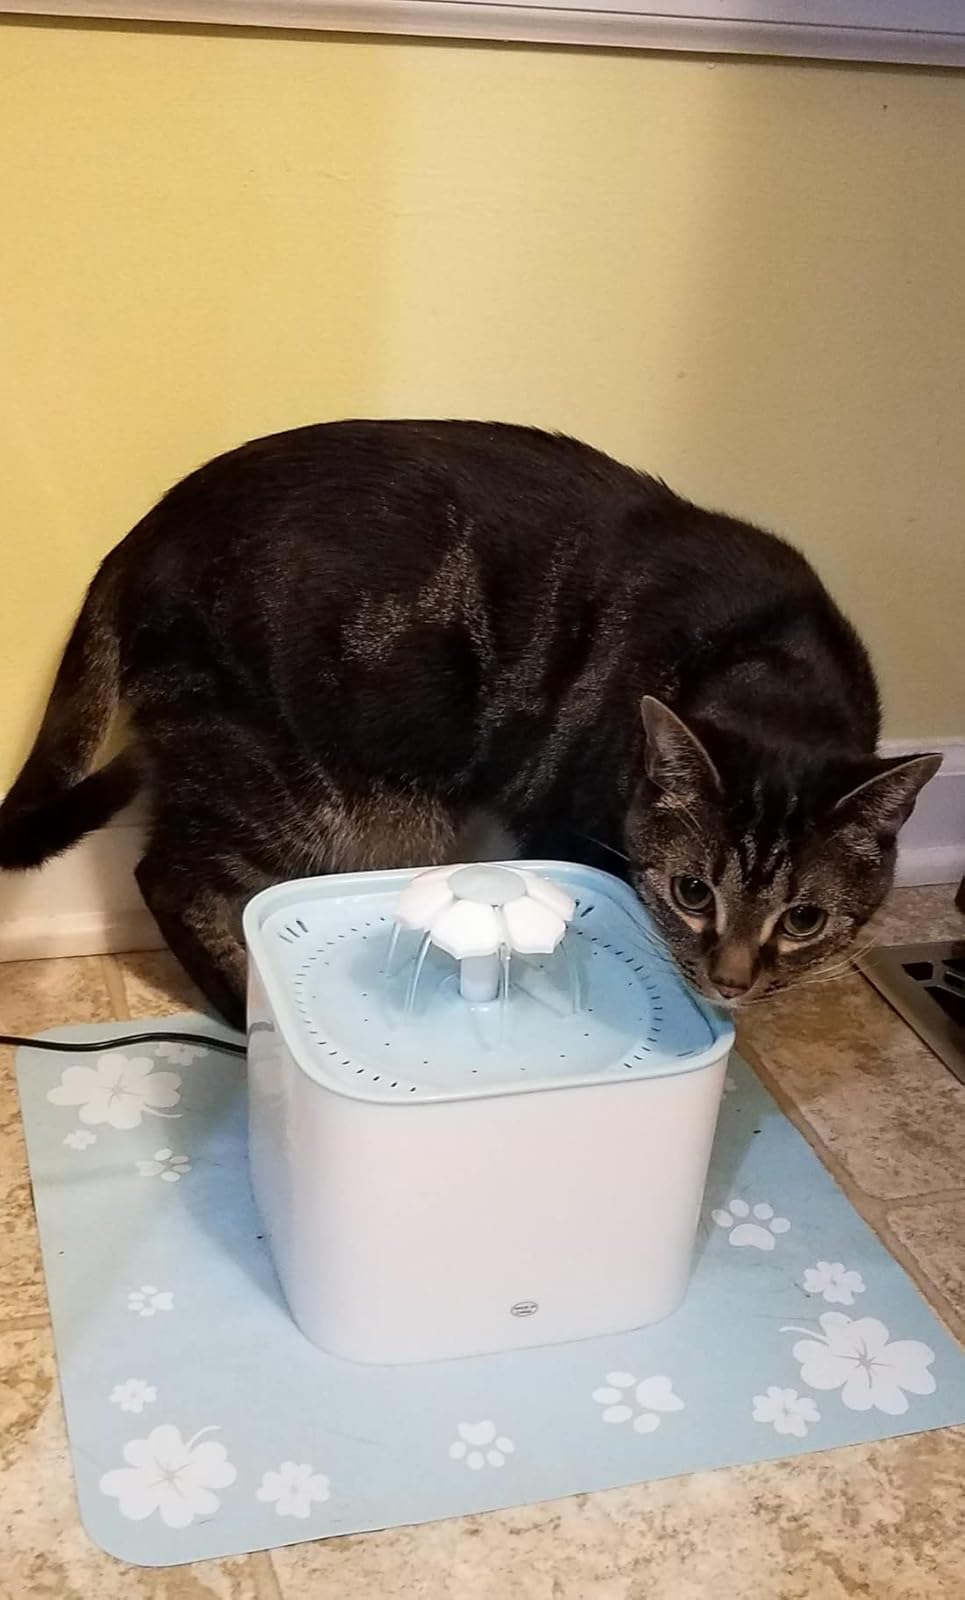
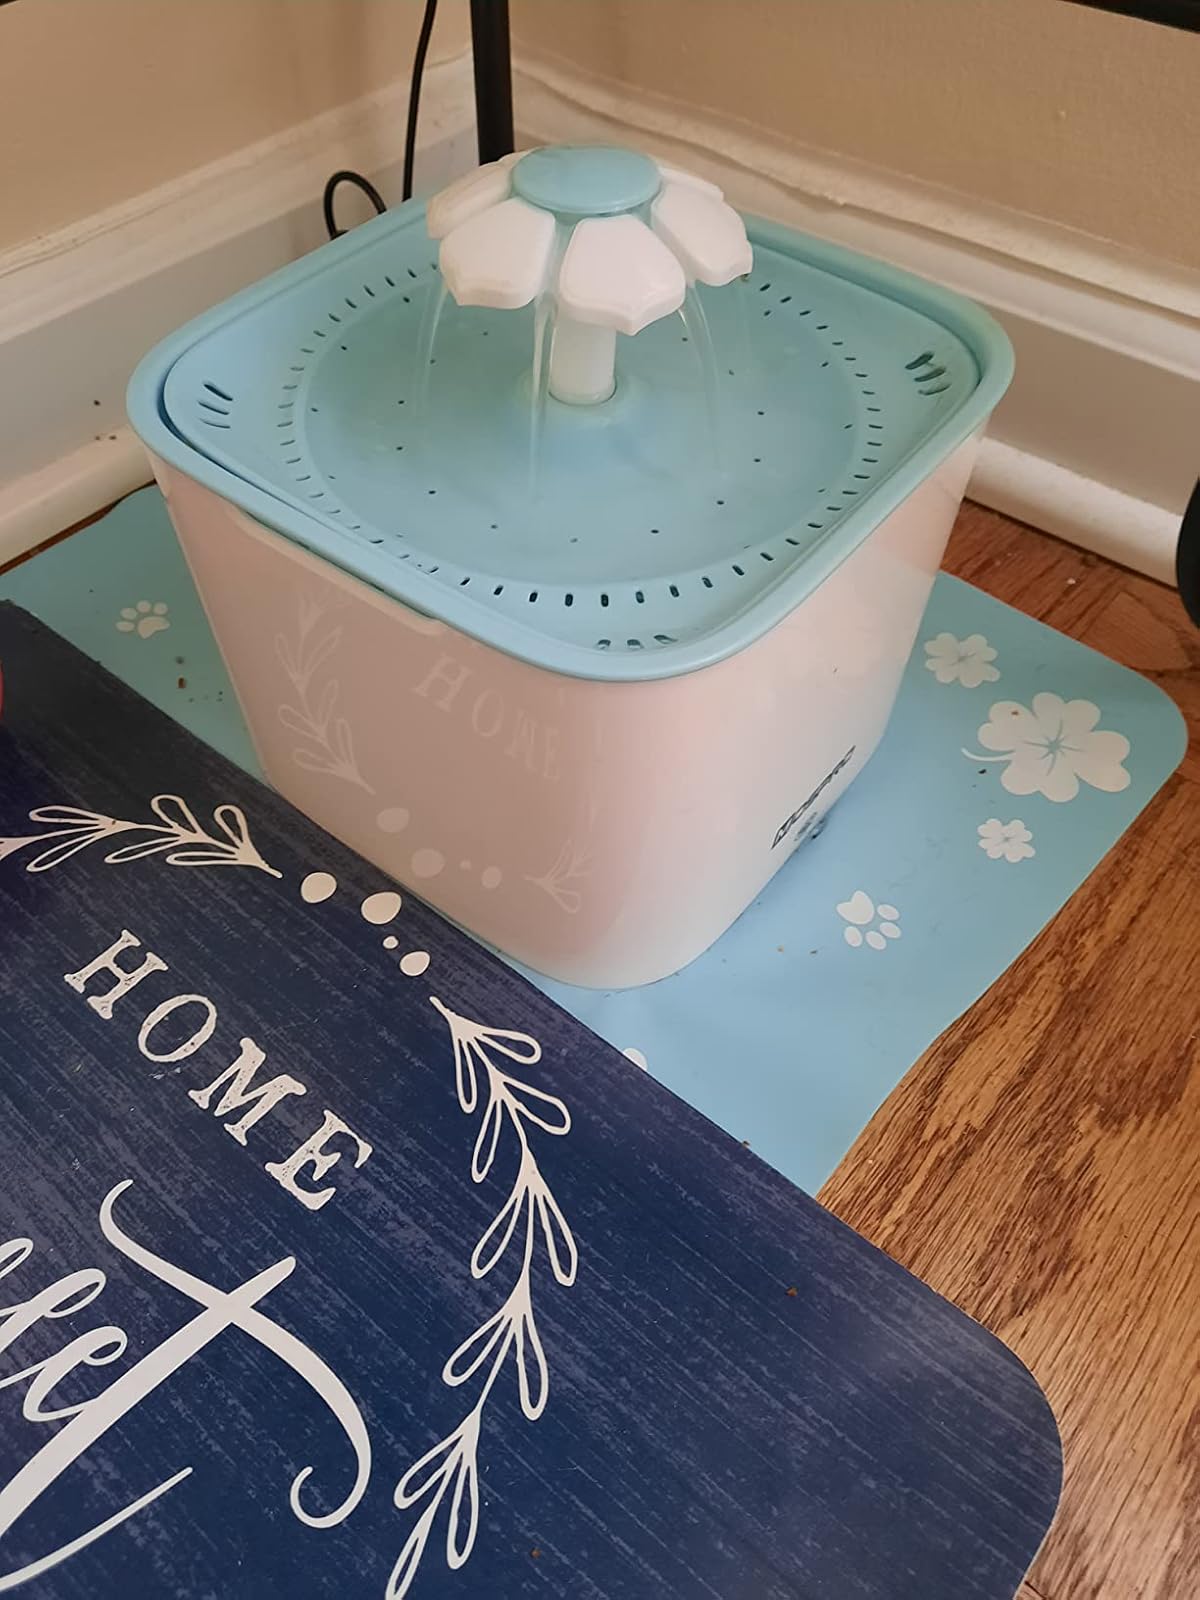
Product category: items_bowl
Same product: yes